Public and private bills

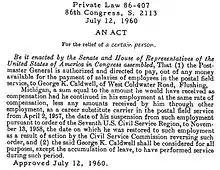

The Constitution of the United States prohibits bills of attainder in both state and federal legislatures, meaning private laws cannot be used to punish any specific individual or organization. This does not prohibit private laws which are favorable to a person or corporation.